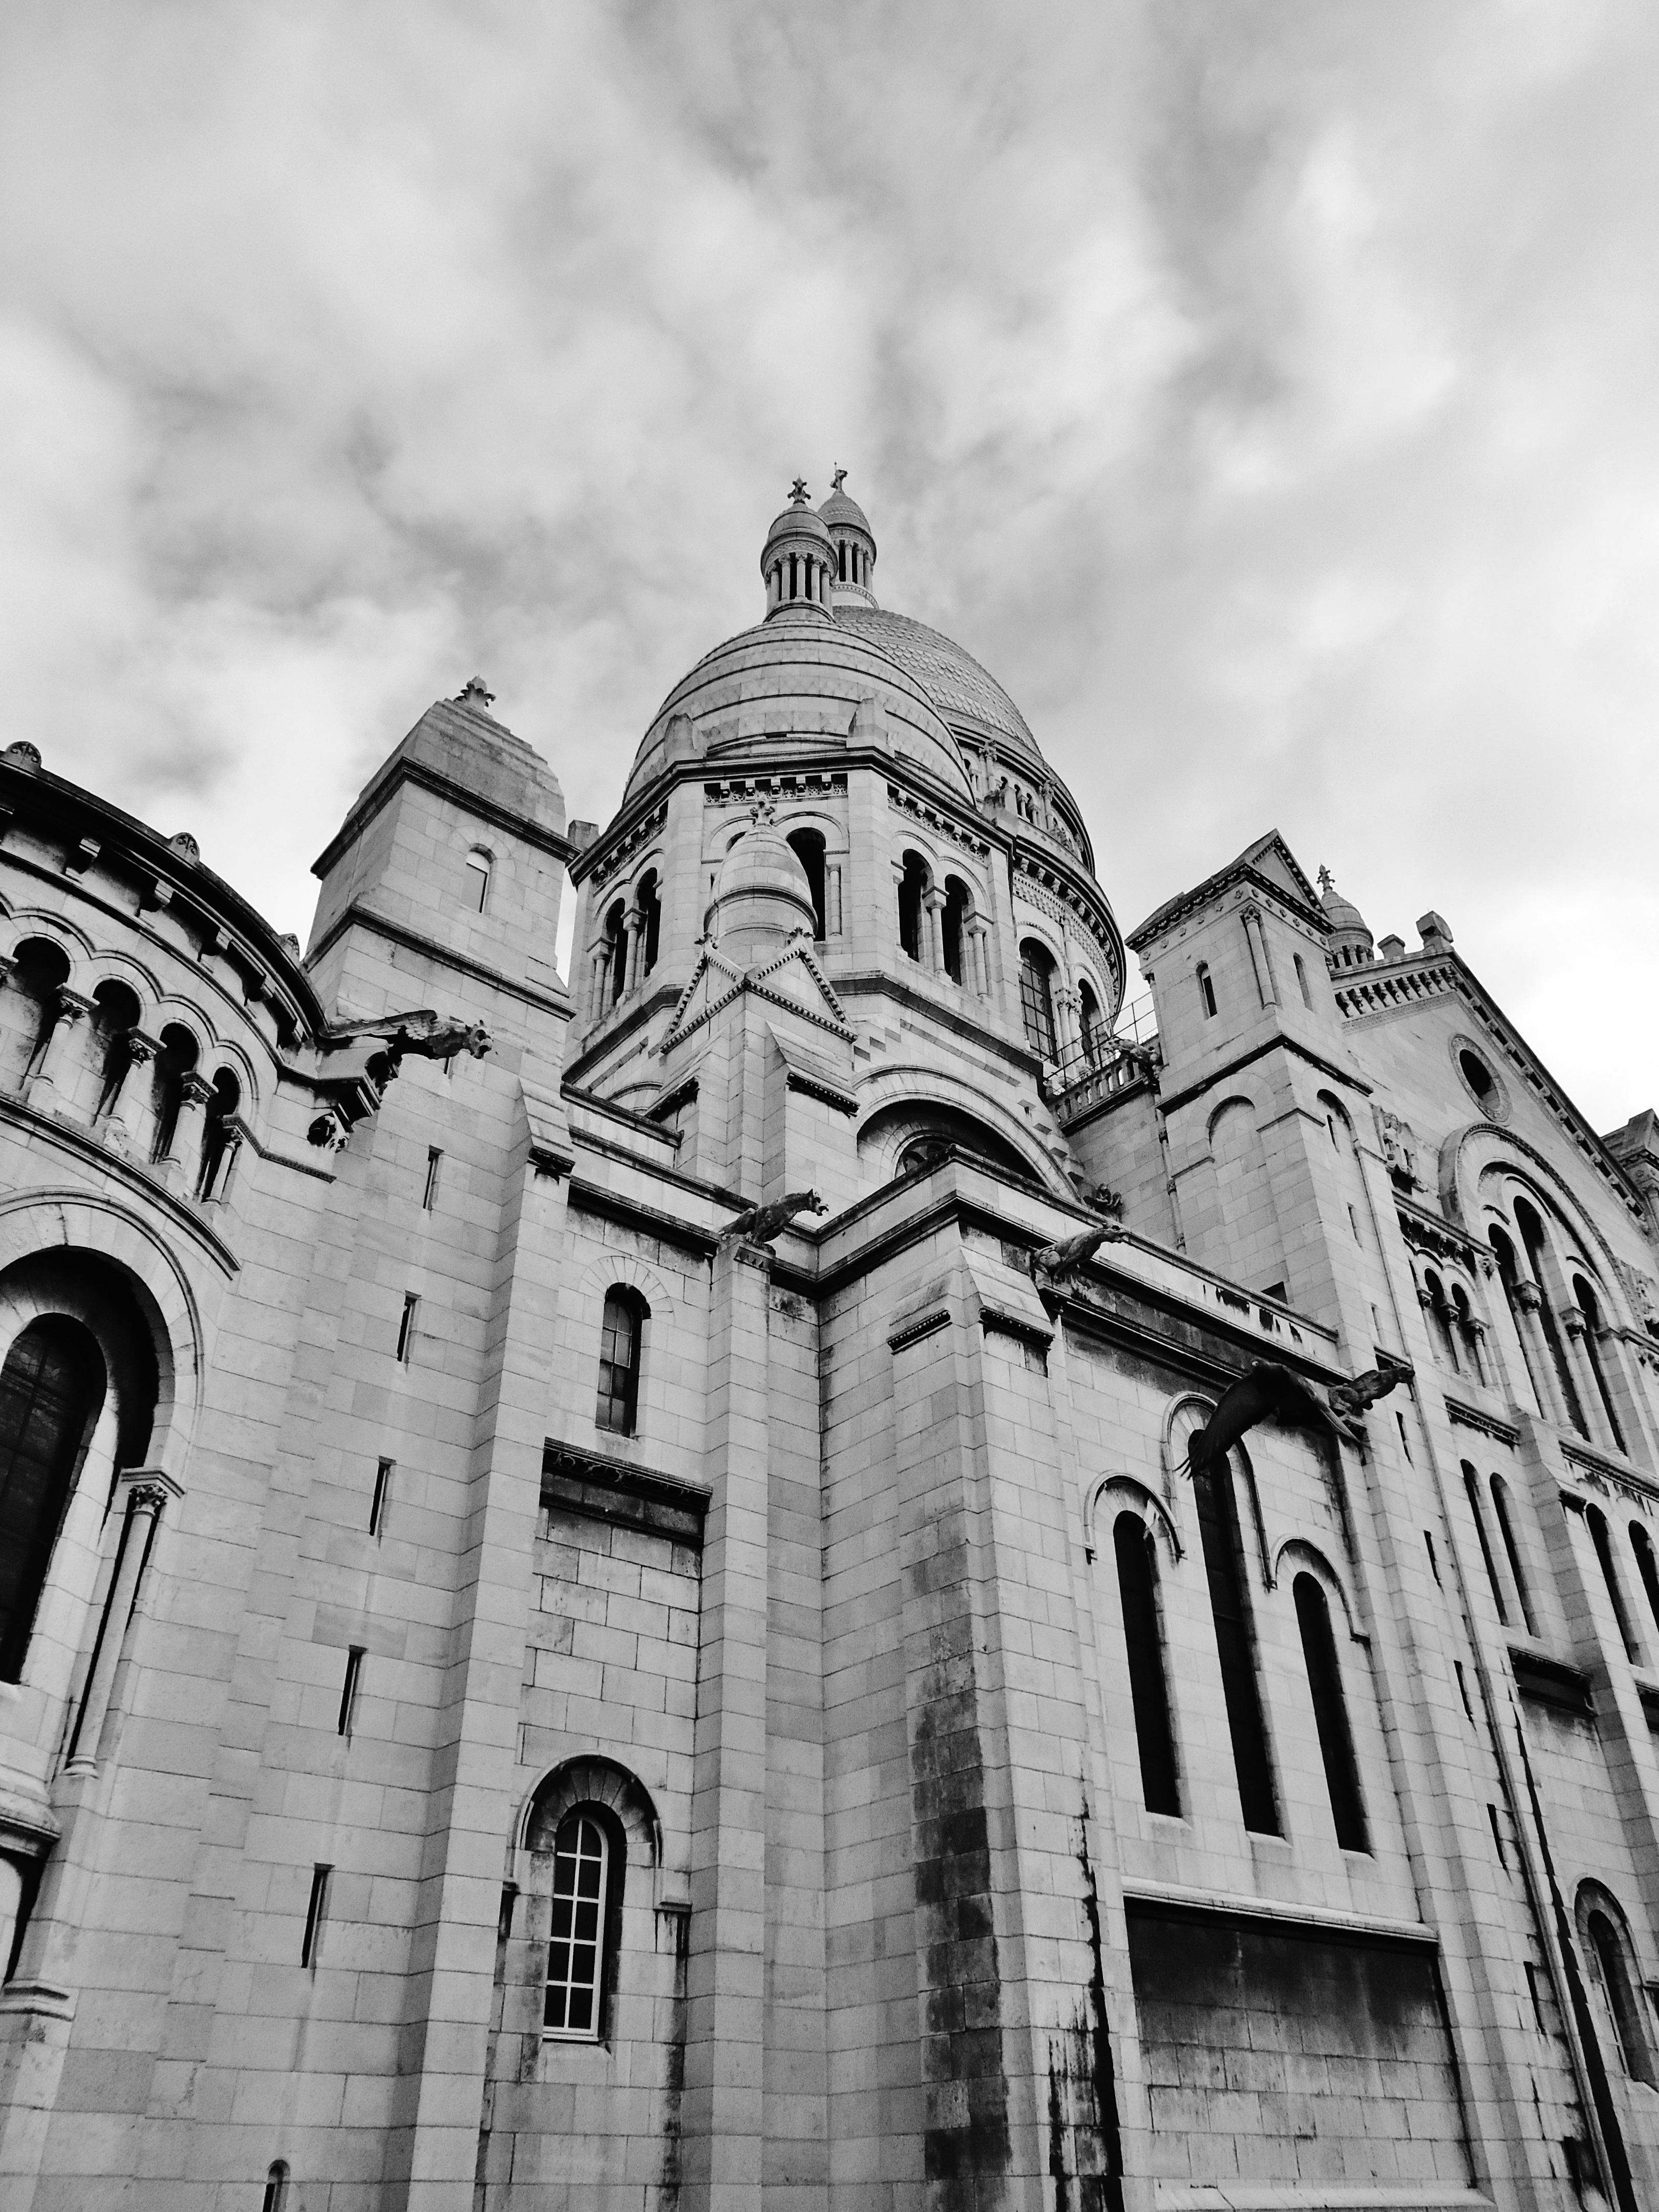
black and white, architecture, white, building, paris, france, facade, church, cathedral, black, monochrome, place of worship, symmetry, montmartre, basilica, gothic architecture, monochrome photography, sacred heart